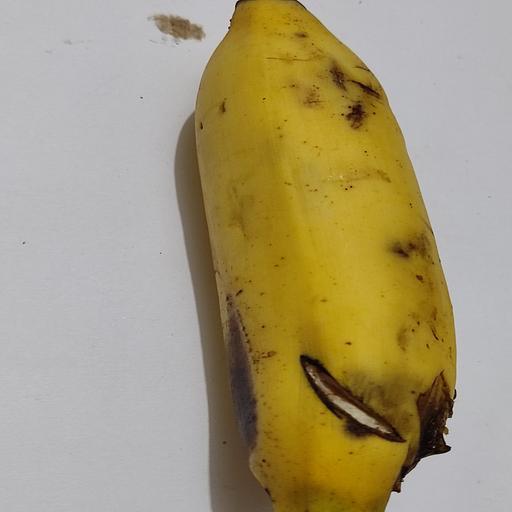
Crop type: Banana